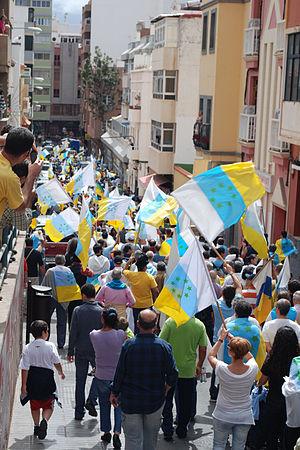
Le nationalisme canarien est un courant idéologique qui considère l'archipel des Canaries comme une nation. Cependant, tout au long de son histoire, le terme a été utilisé par différents mouvements politiques de tendances diverses : des mouvements ouvertement indépendantistes à des mouvements plus modérés partisans d'un fédéralisme au sein de l'Espagne, en passant par des régionalistes ou simplement des autonomistes.